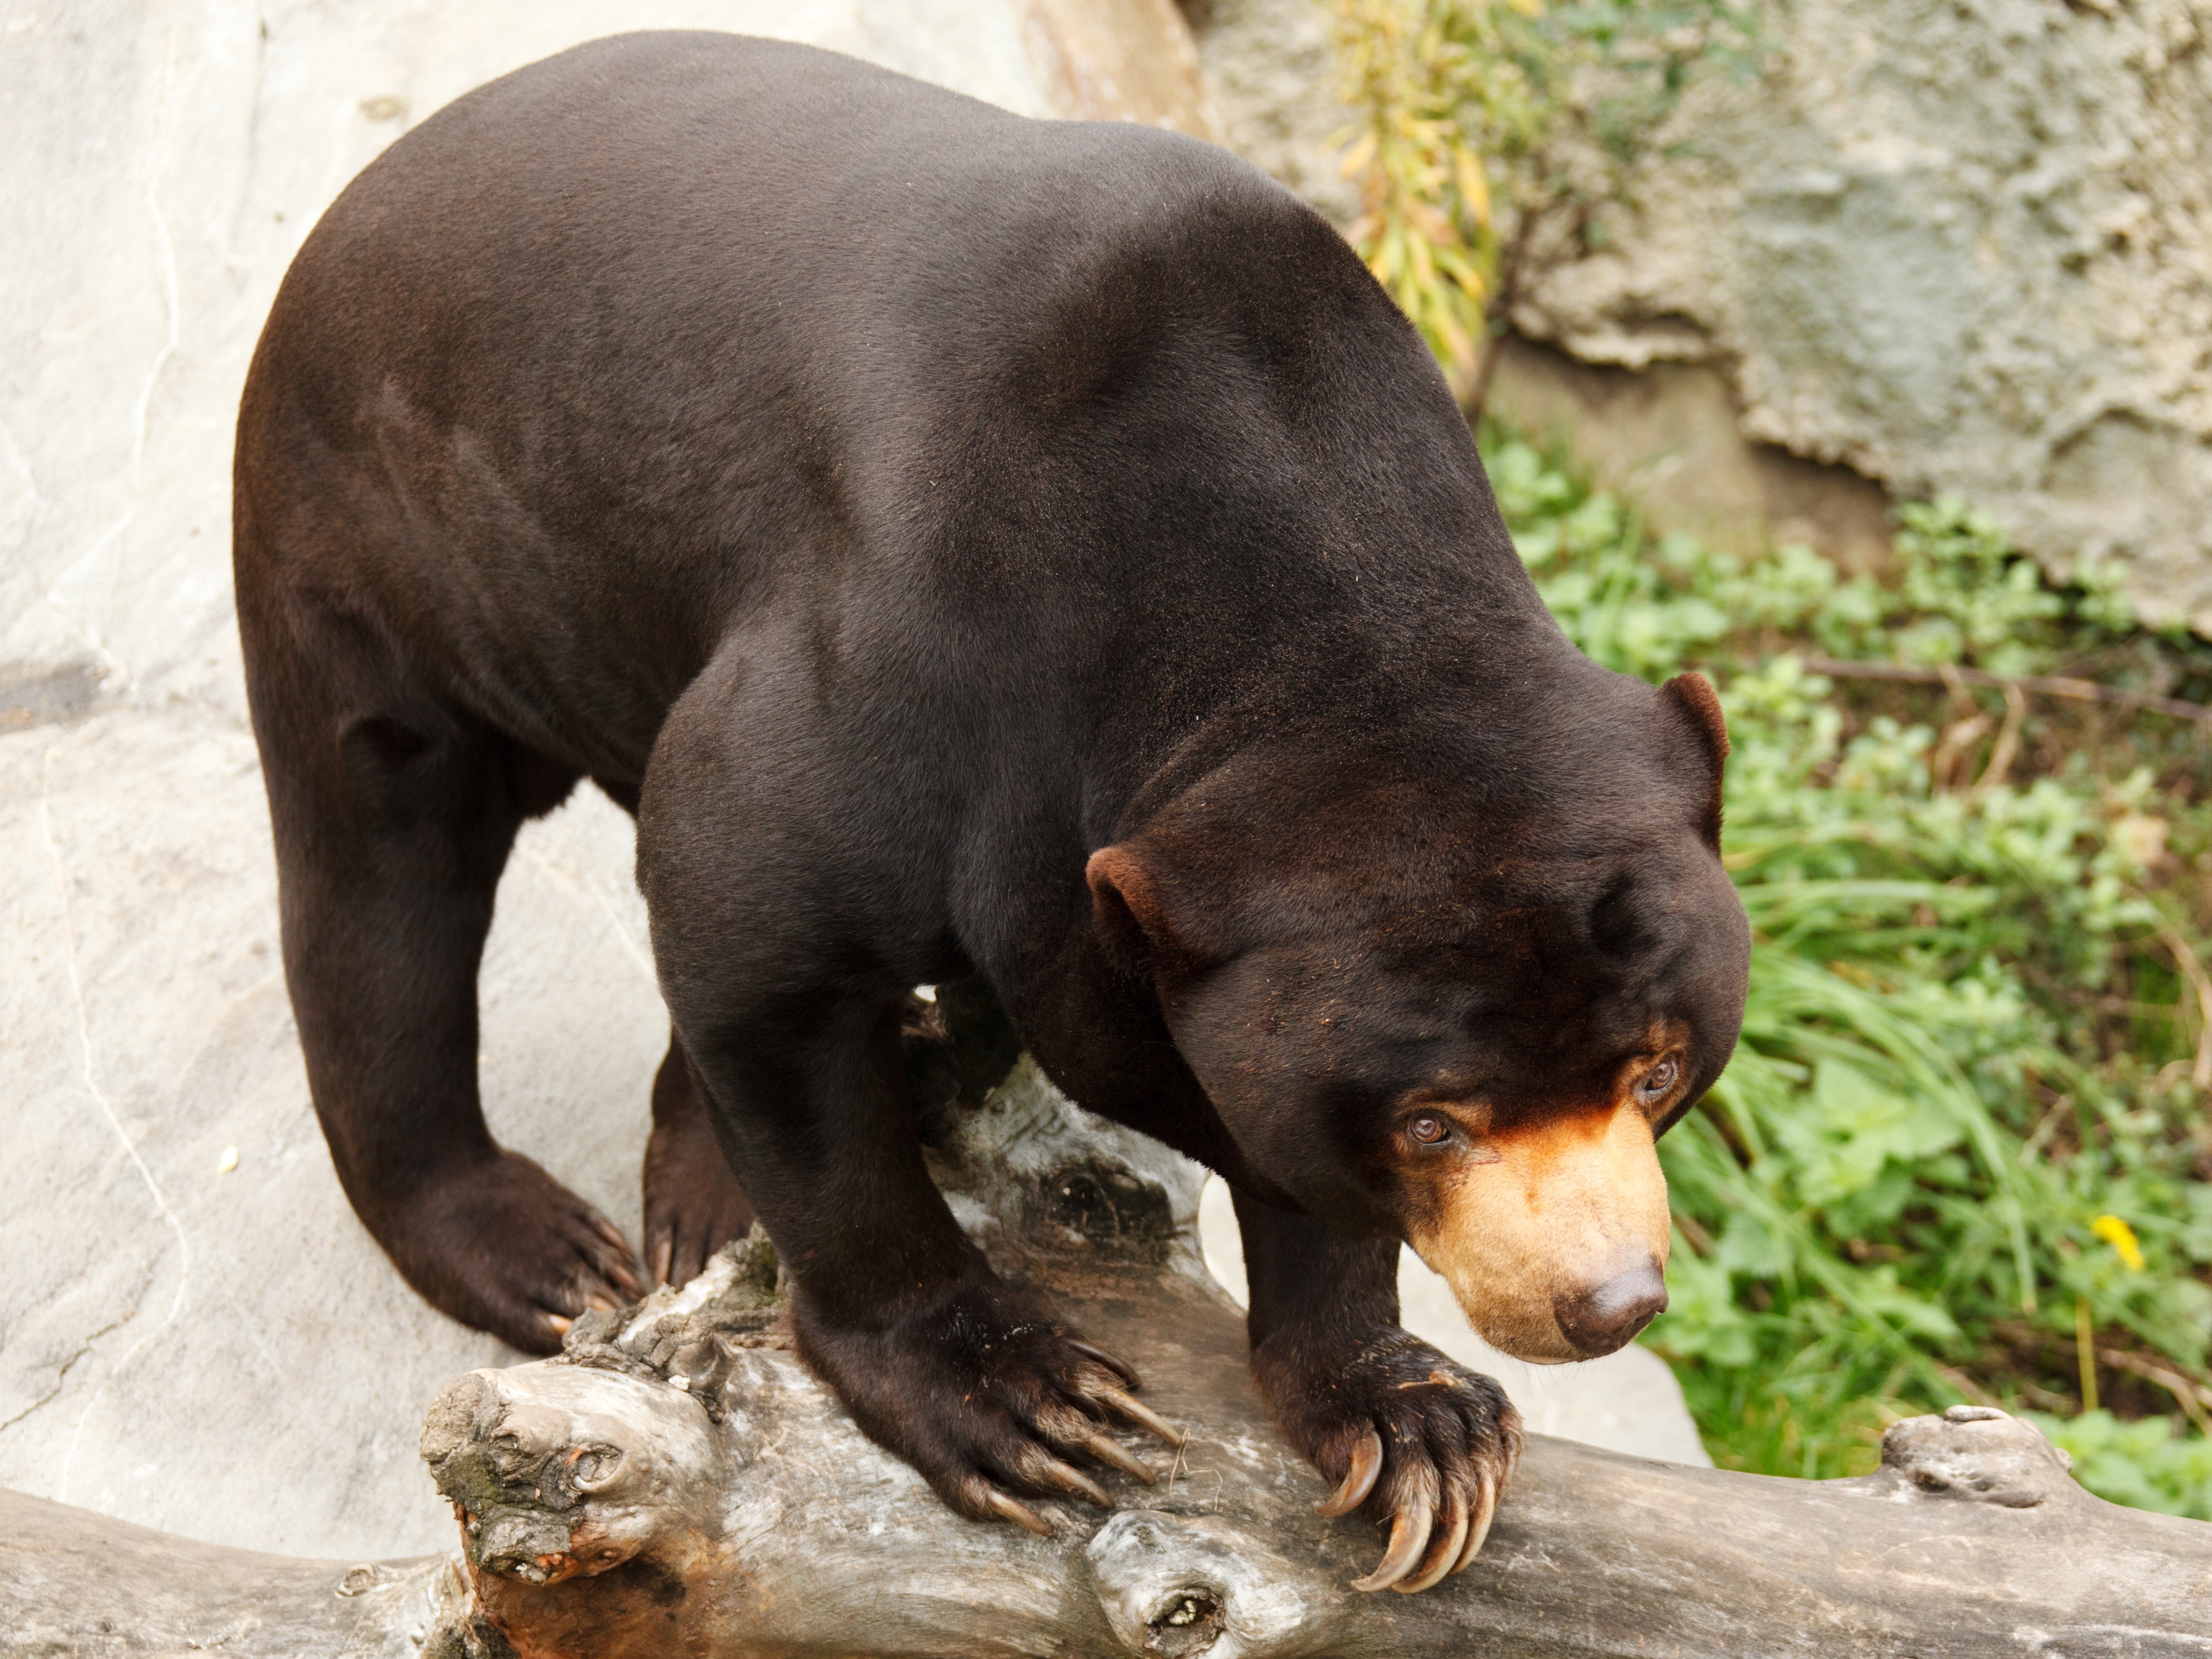
forest, sun, animal, cute, asian, bear, wildlife, wild, zoo, fur, mammal, asia, predator, black, fauna, face, nose, endangered, vertebrate, jaguar, omnivorous